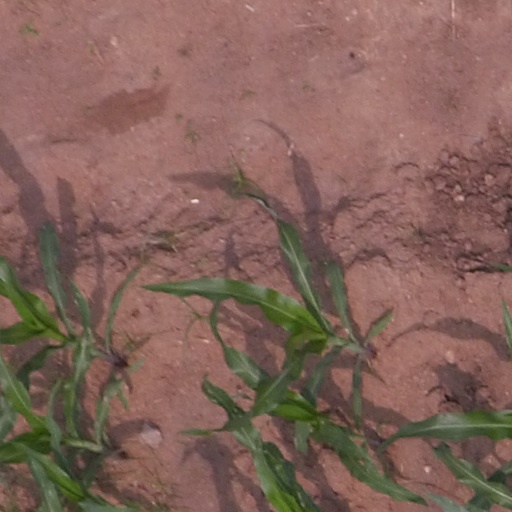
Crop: maize; corn